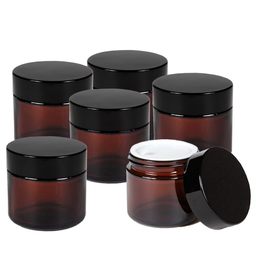
Label: glass